Chicano Movement

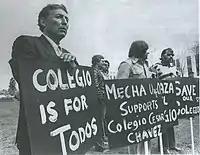
Members of MEChA protesting for free college tuition at the Colegio César Chávez in Mt. Angel, Oregon.

In 1949 and 1950, the American G.I. Forum initiated local "pay your poll tax" drives to register Mexican American voters. Although they were unable to repeal the poll tax, their efforts did bring in new Latino voters who would begin to elect Latino representatives to the Texas House of Representatives and to Congress during the late 1950s and early 1960s.